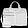
Label: Bag